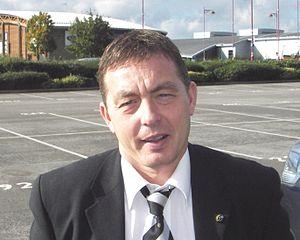
Billy Davies est un footballeur et entraîneur écossais né le 31 mai 1964 à Glasgow.